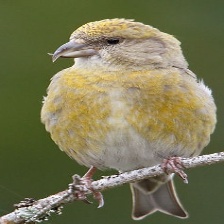
Species: RED CROSSBILL
Scientific name: LOXIA CURVIROSTRA